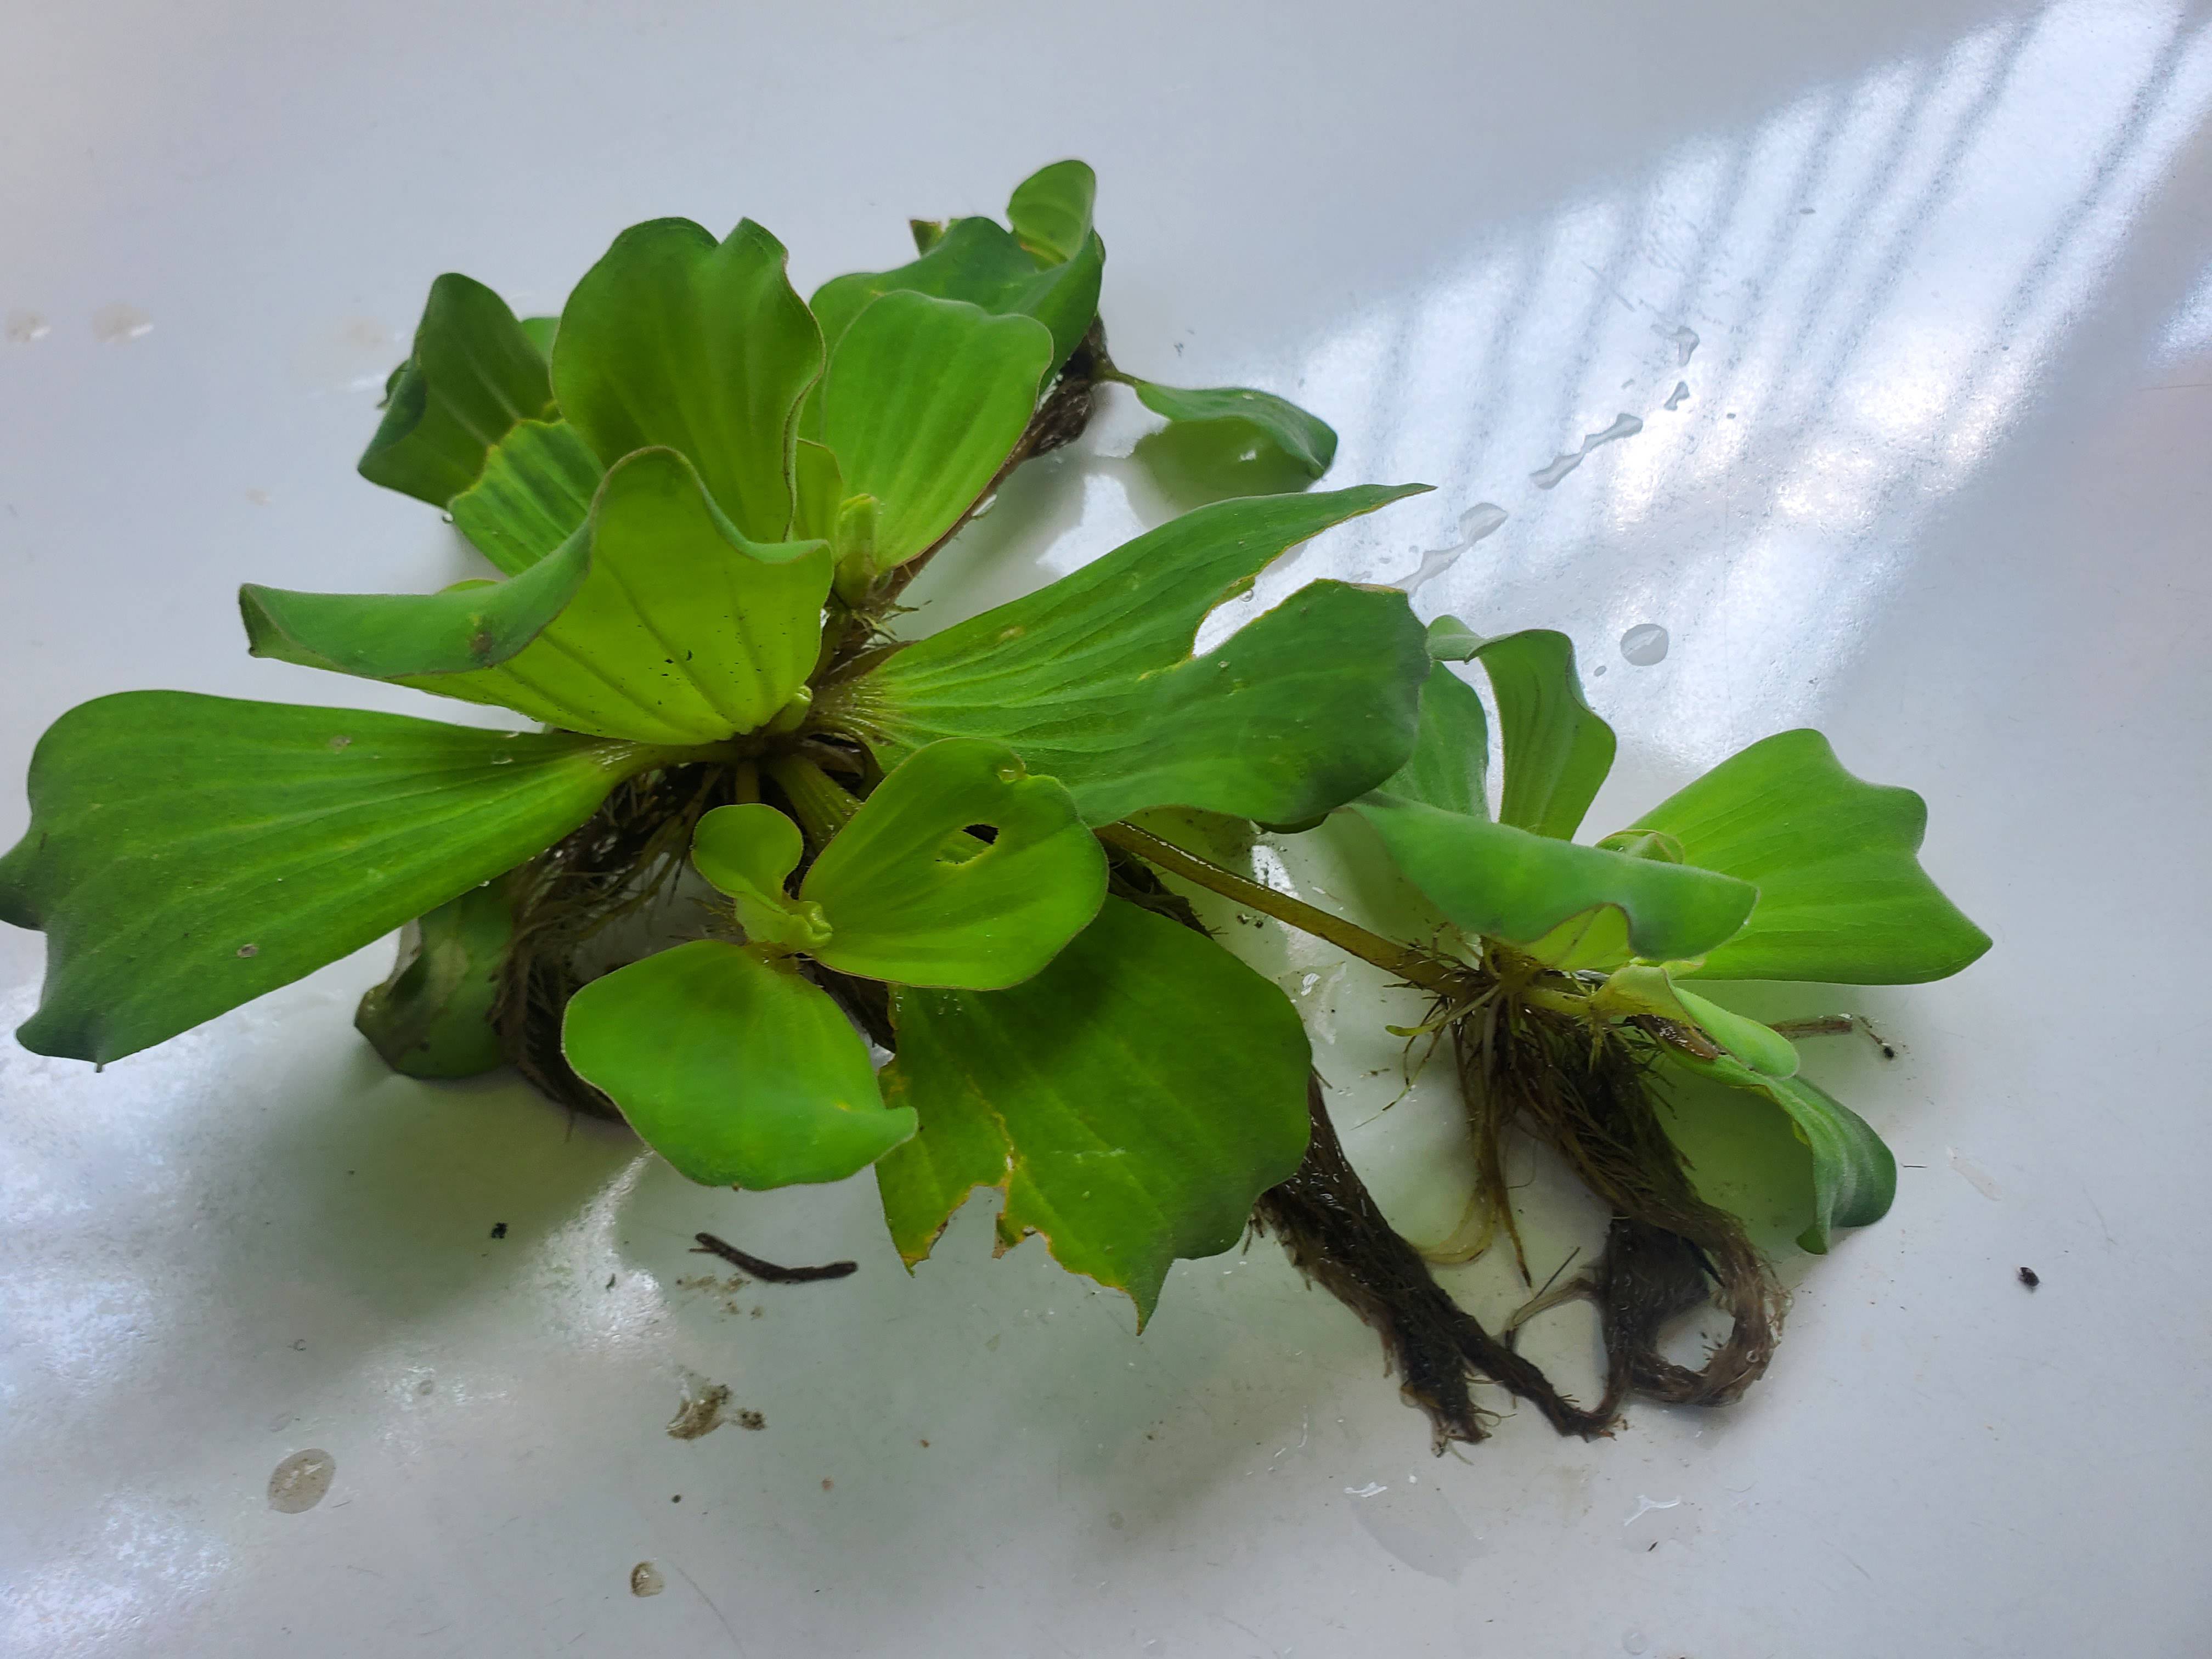
Species: Water Lettuce (Pistia stratiotes)